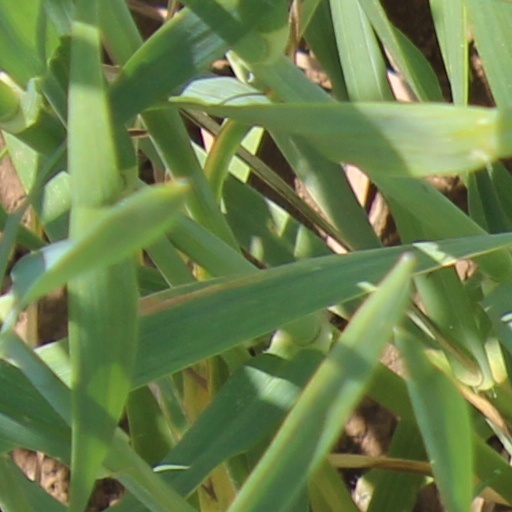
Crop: wheat